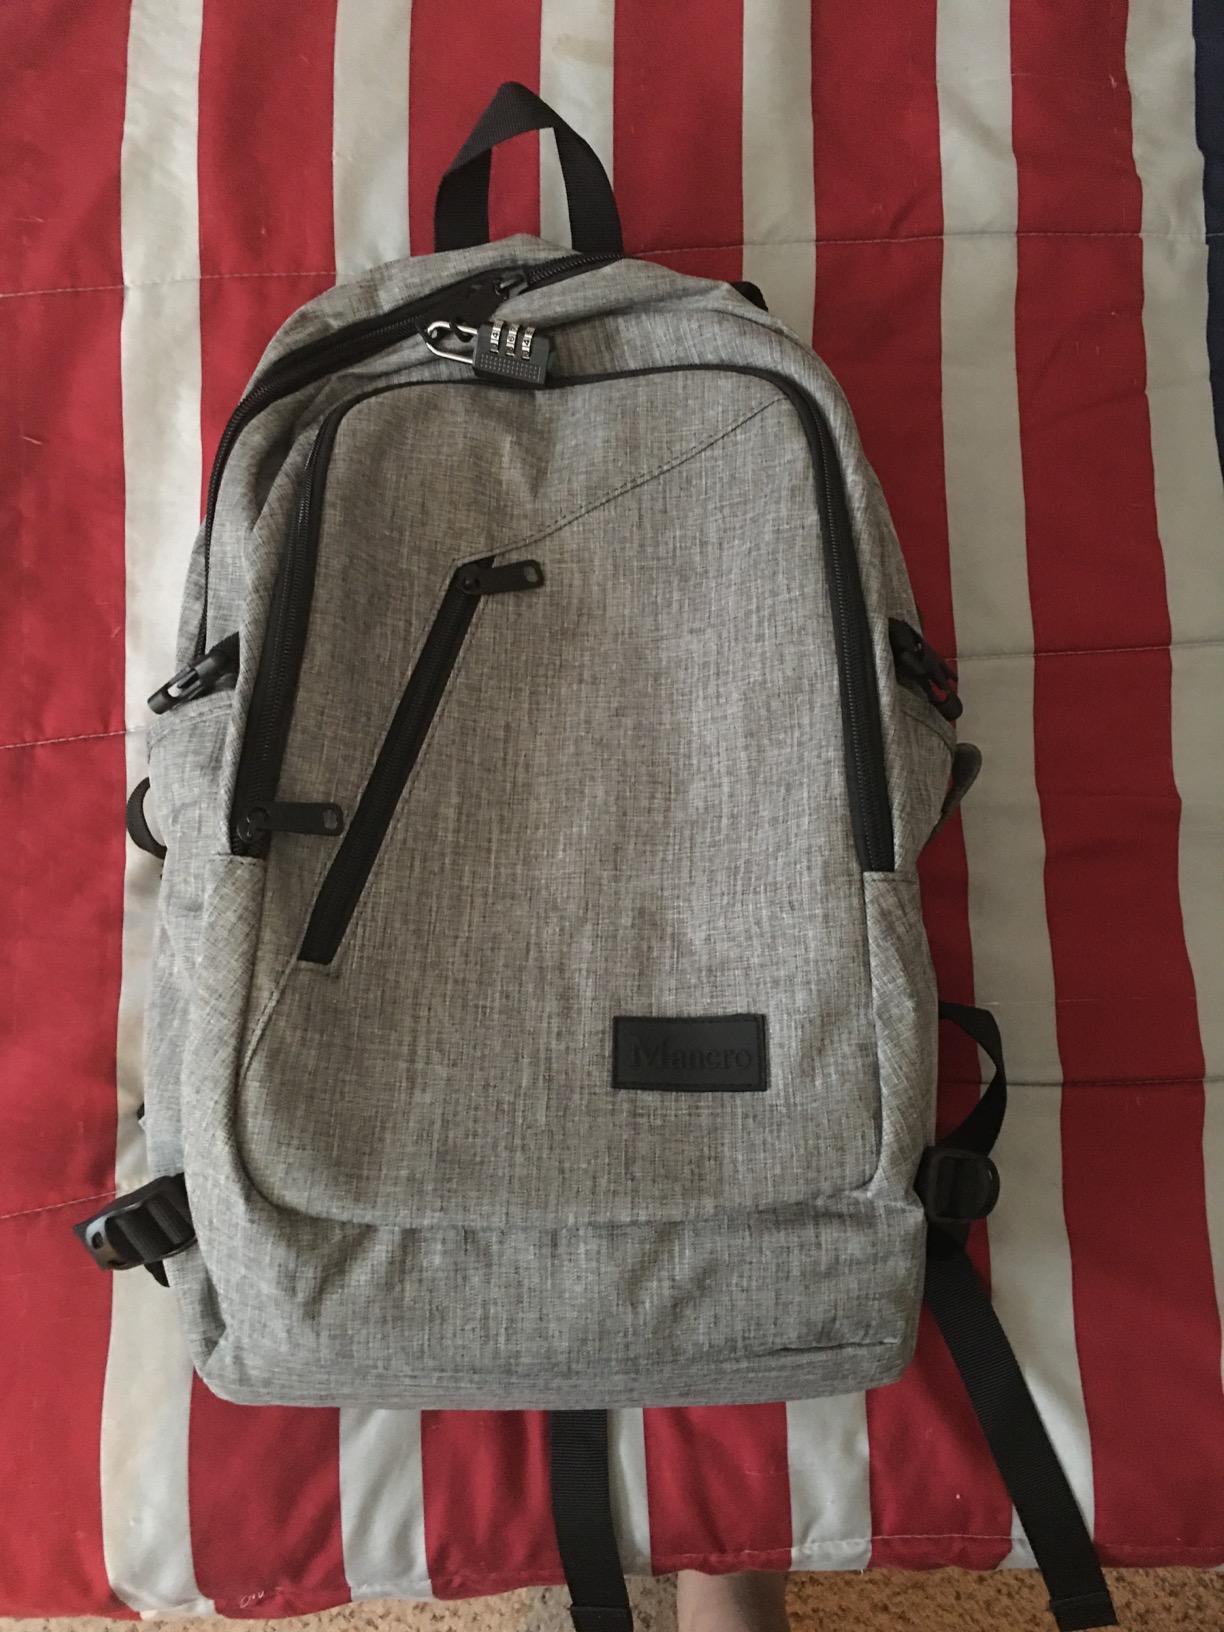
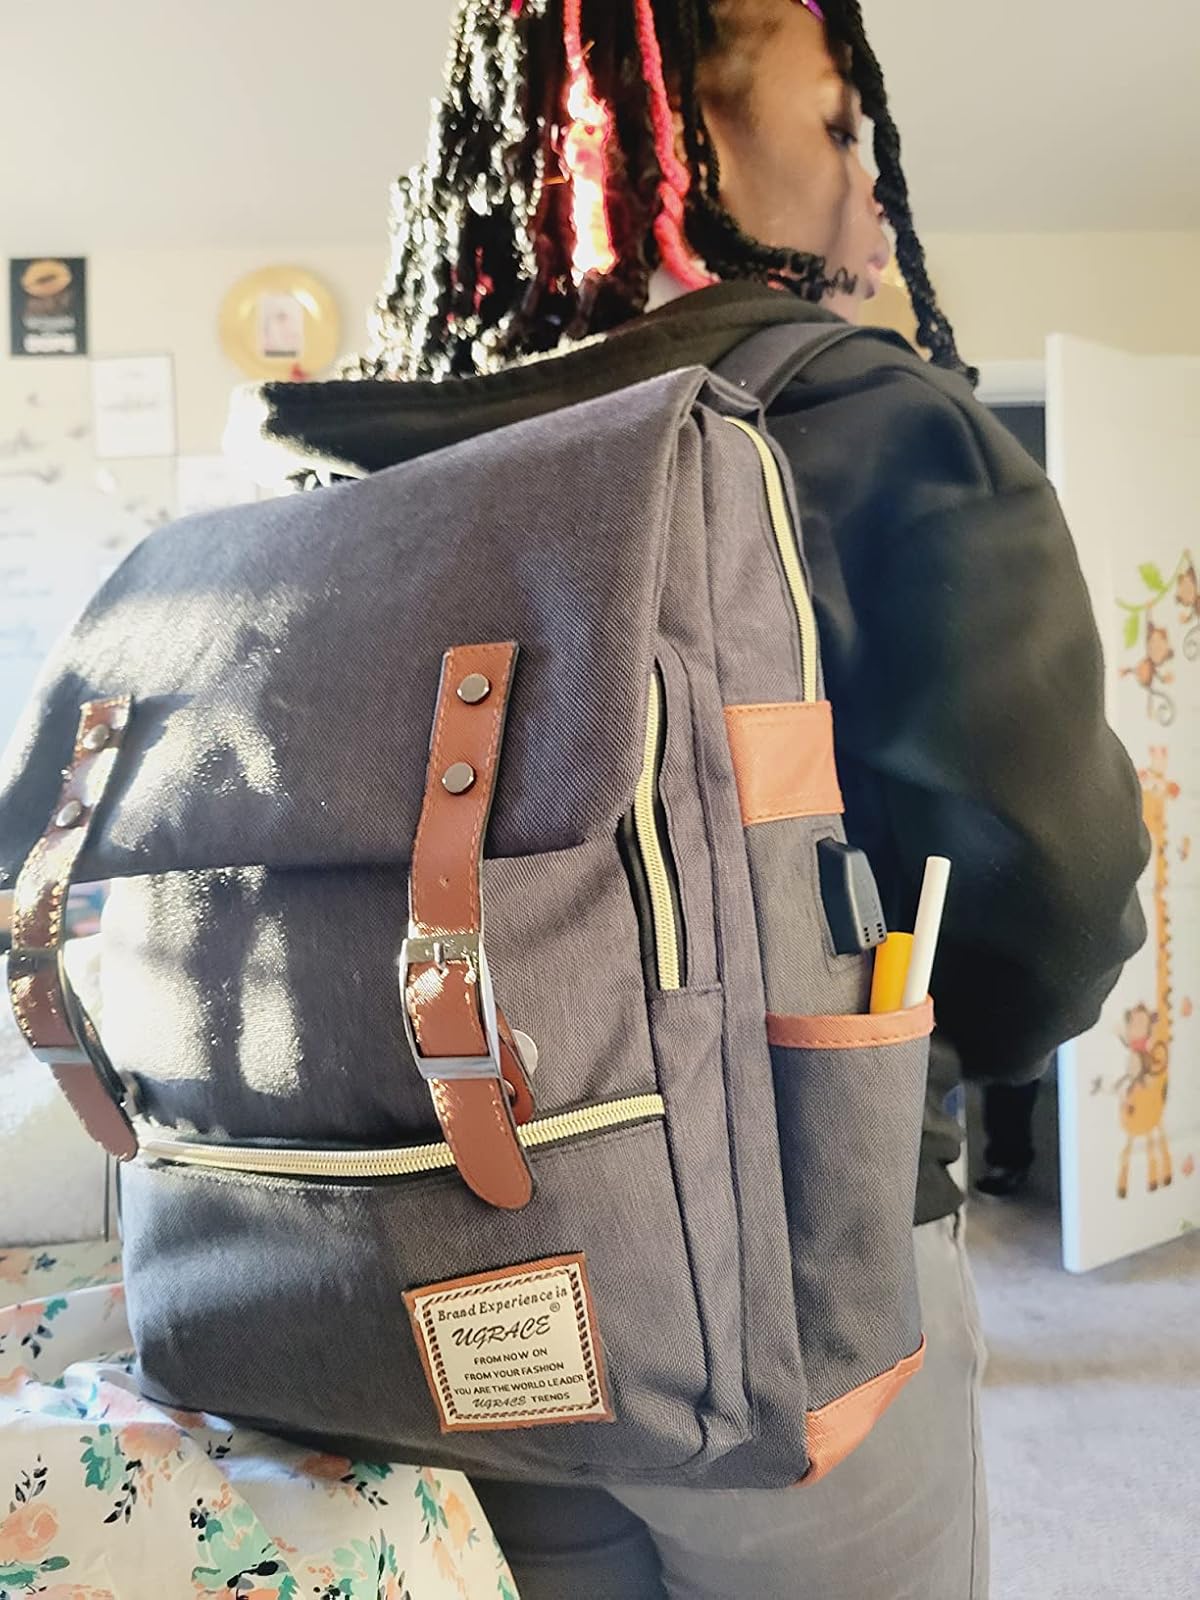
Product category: bag
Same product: no